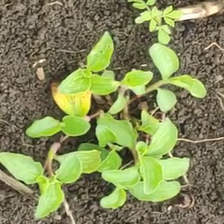
Weed species: Kena_(Commplina_benghalensio)